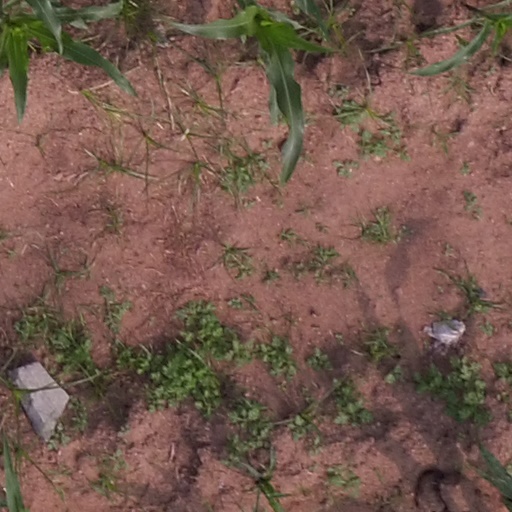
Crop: maize; corn